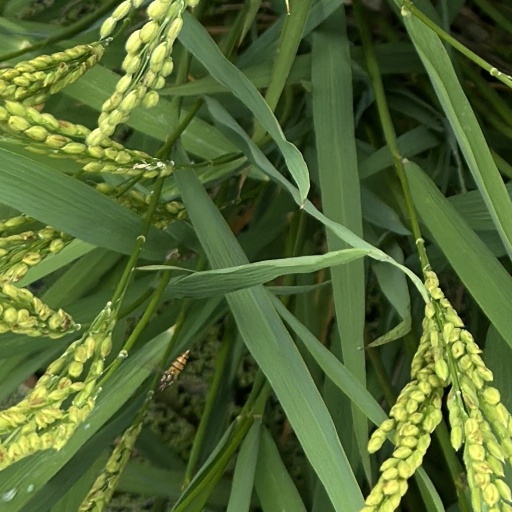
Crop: rice